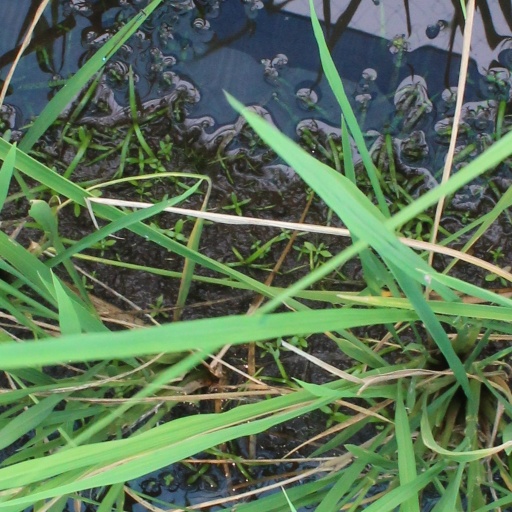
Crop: rice